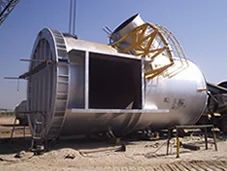
Label: Reactors_&_Separators_Equipment_Service